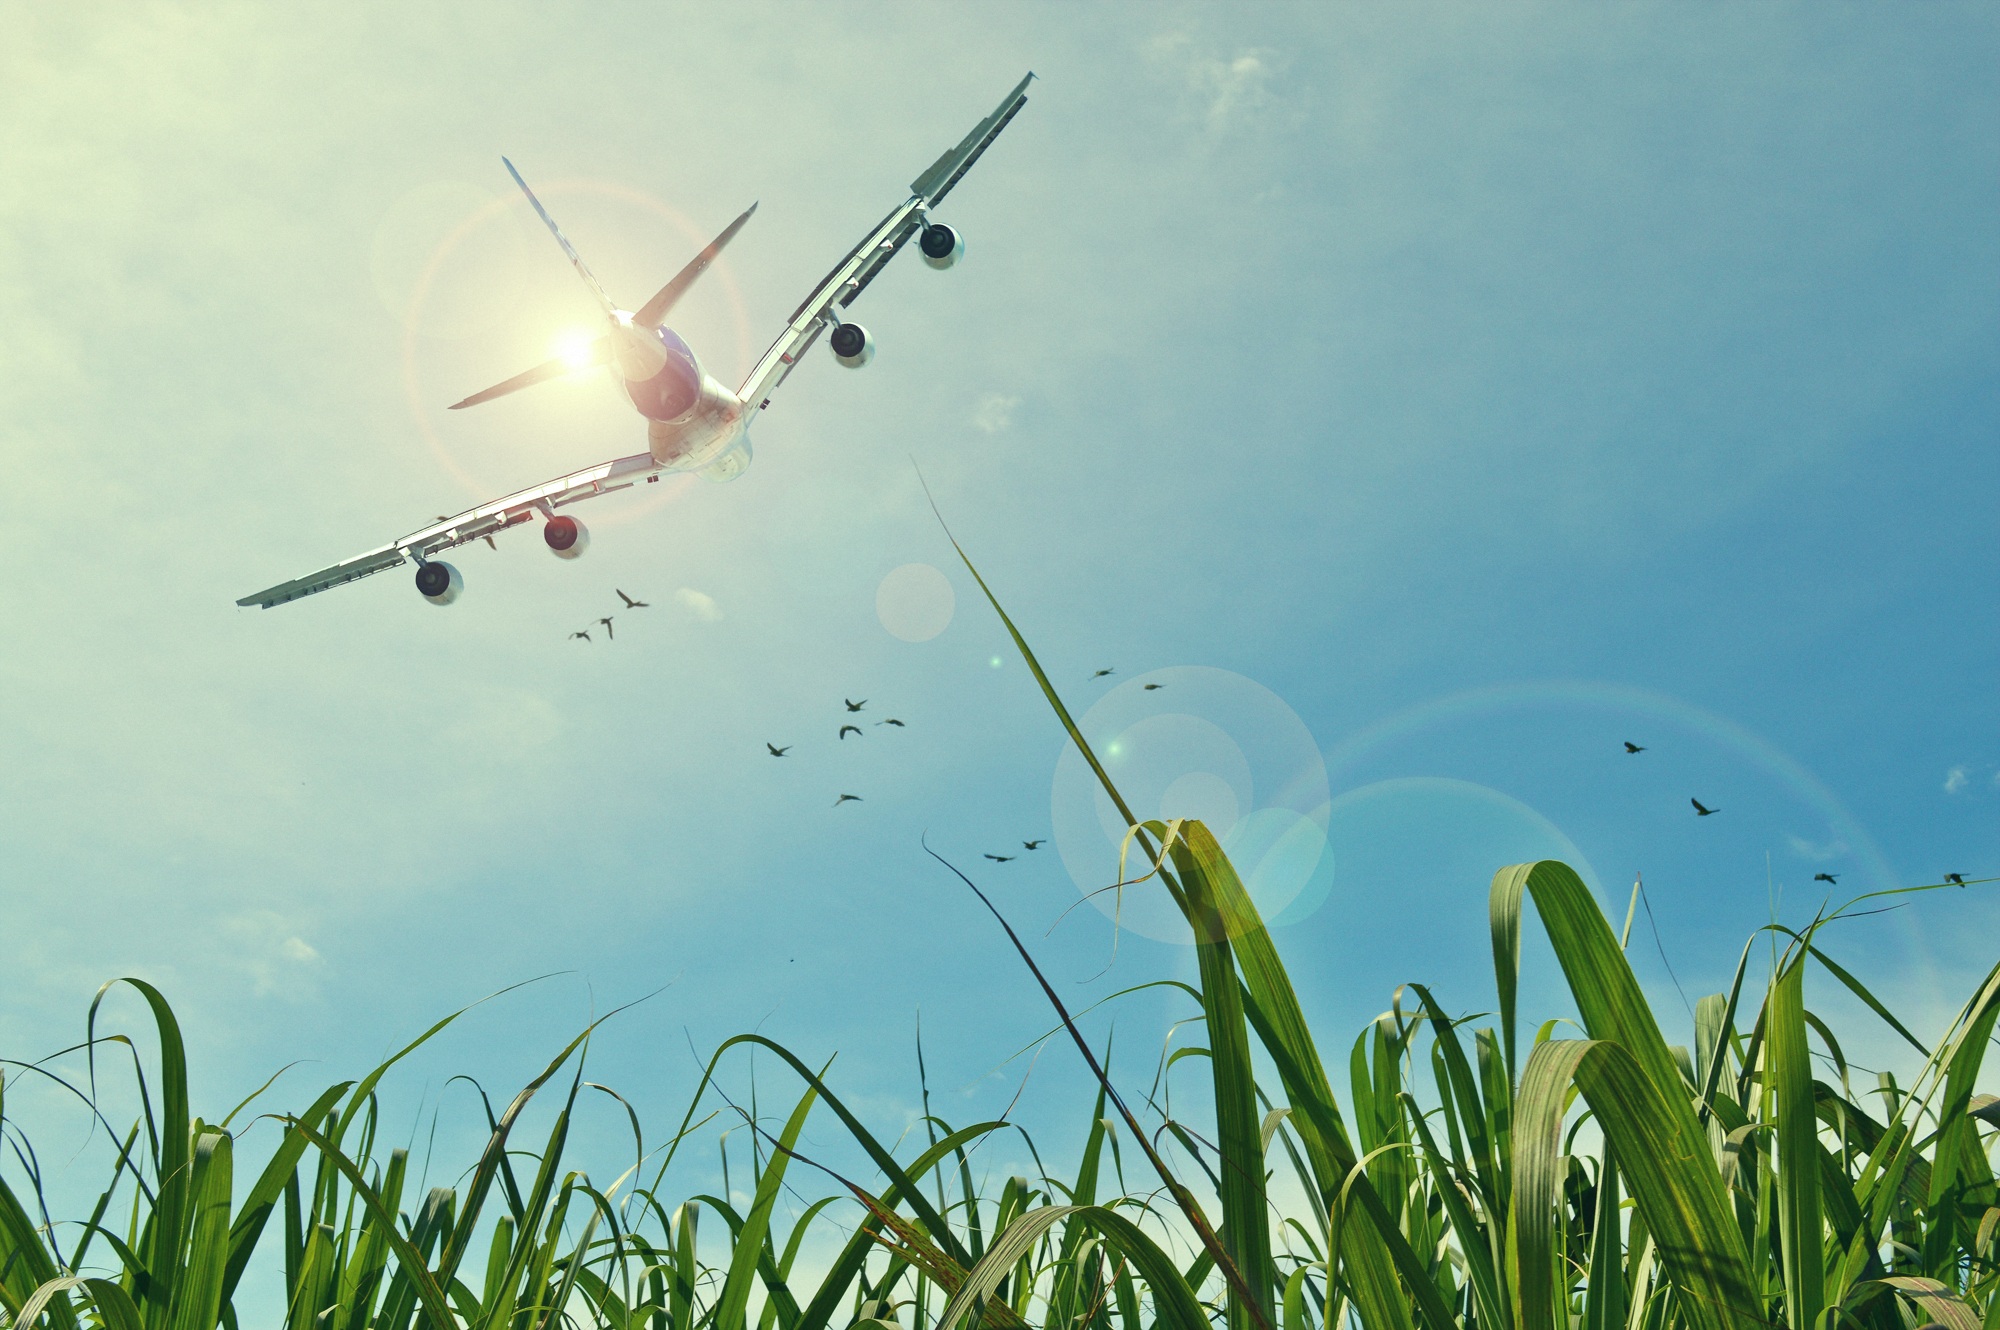
grass, sky, wind, aircraft, vehicle, aviation, flight, birds, source, grassland, look, hope, atmosphere of earth